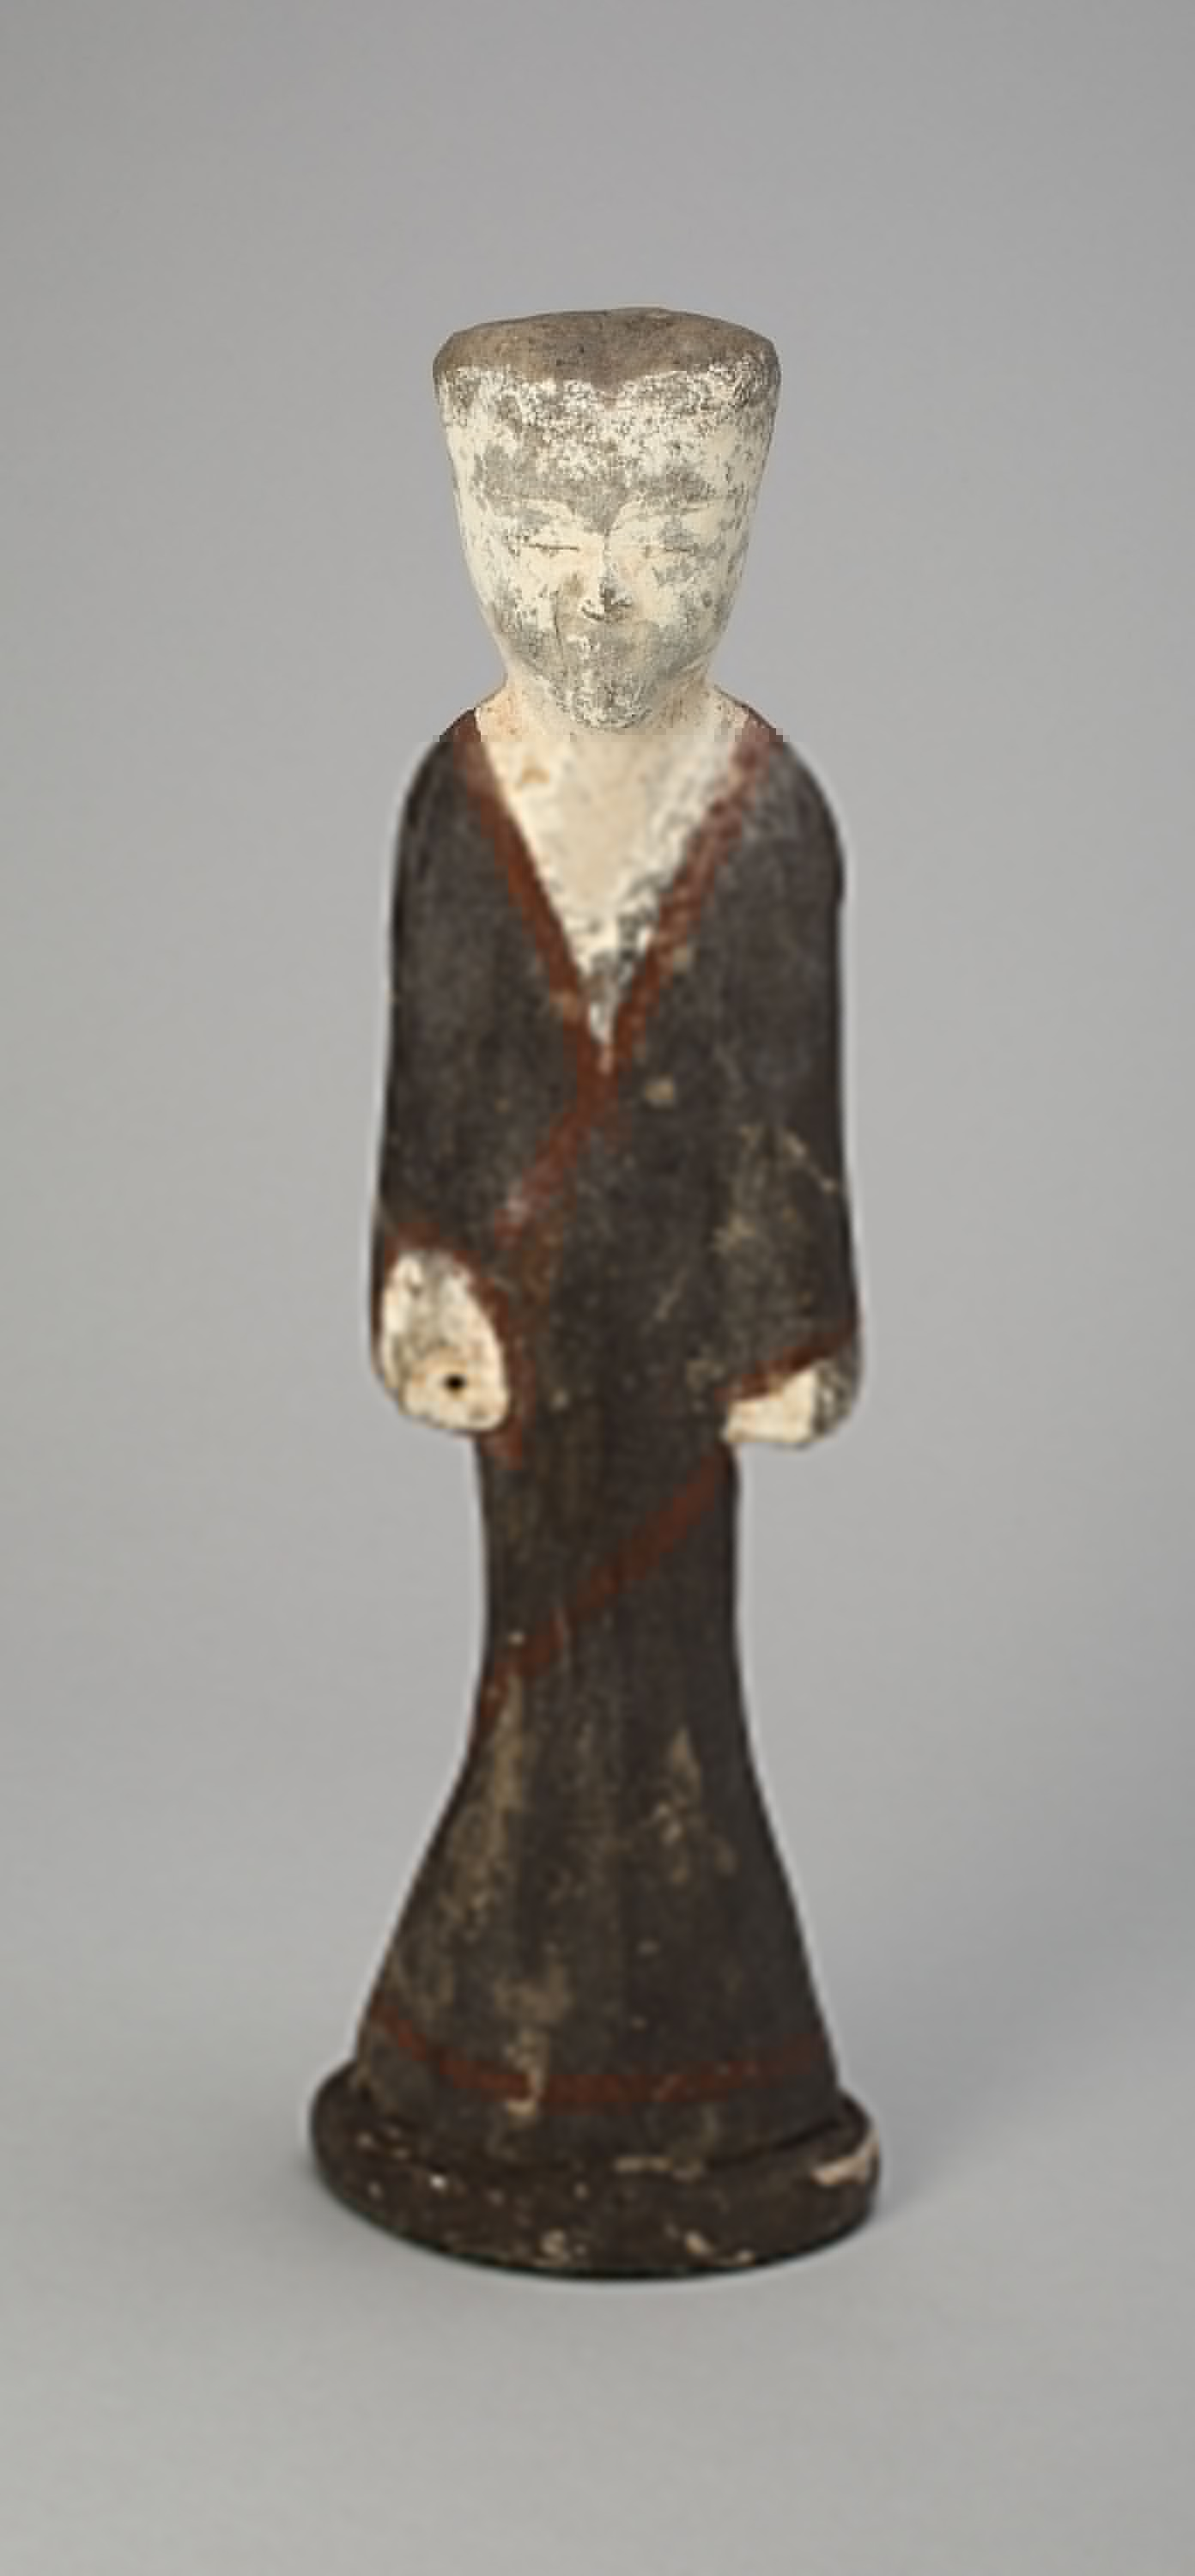
sculpture, figurine, statue, ceramic, stone carving, art, antique, carving, artifact, visual arts, classical sculpture, nonbuilding structure, metal